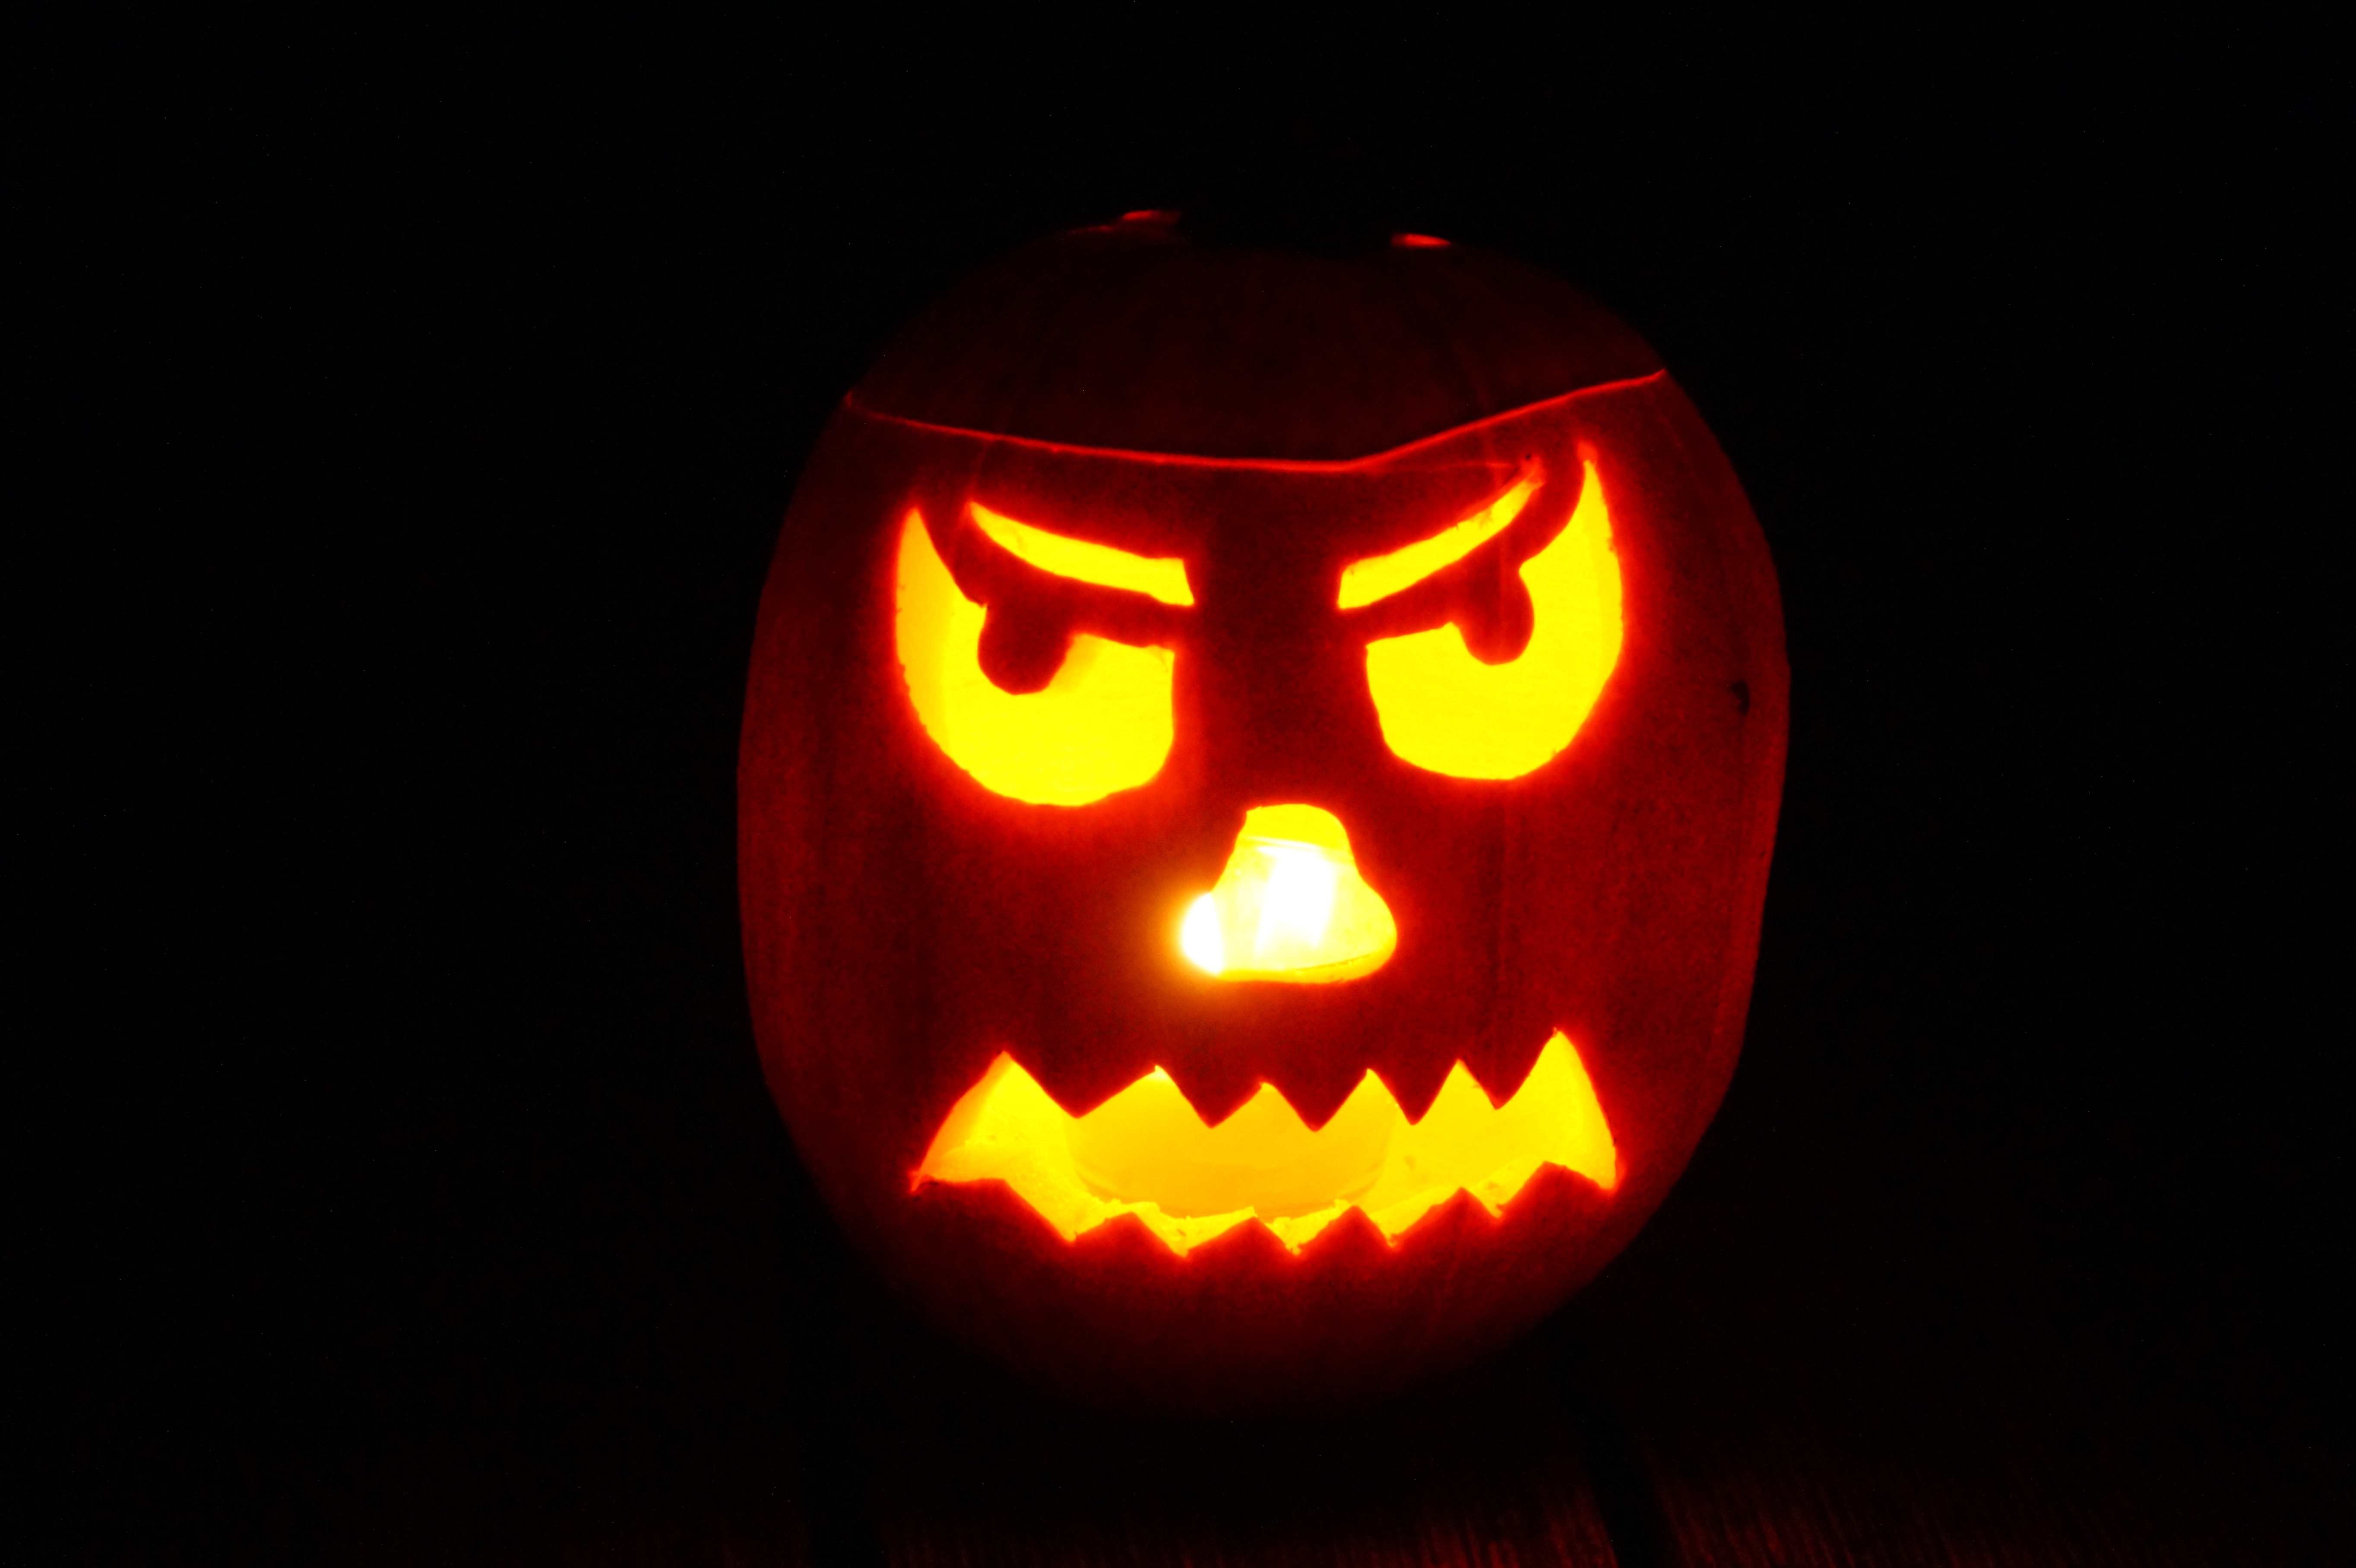
record, dark, evening, orange, lantern, red, autumn, pumpkin, halloween, holiday, child, darkness, empty, lighting, carve, jack o lantern, face, children, vegetables, lid, creepy, october, pumpkin ghost, trick or treat, autumn decoration, 31 october, fash, halloweenkuerbis, hollow out, pumpkin face, carving pumpkin, carve pumpkin ghost, diy pumpkin ghost, pumpkin faces